Roman Catholic Archdiocese of Cape Town

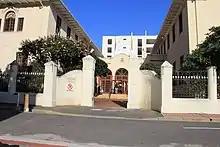
Chancery of the Archdiocese

The Archdiocese of Cape Town encompasses a vast geographical area, which is divided into 73 parishes. Each parish is mandated to have its own pastoral council and finance council. Representatives from these parish councils, along with members of other bodies, collectively constitute the Archdiocesan Pastoral Council. This council's primary responsibility is to provide advice to the archbishop on specific matters.